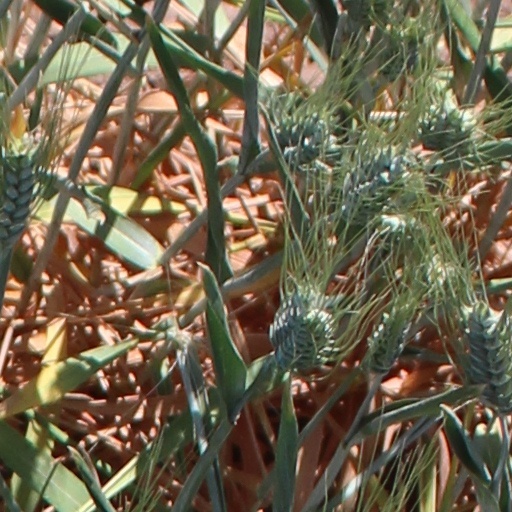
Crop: wheat